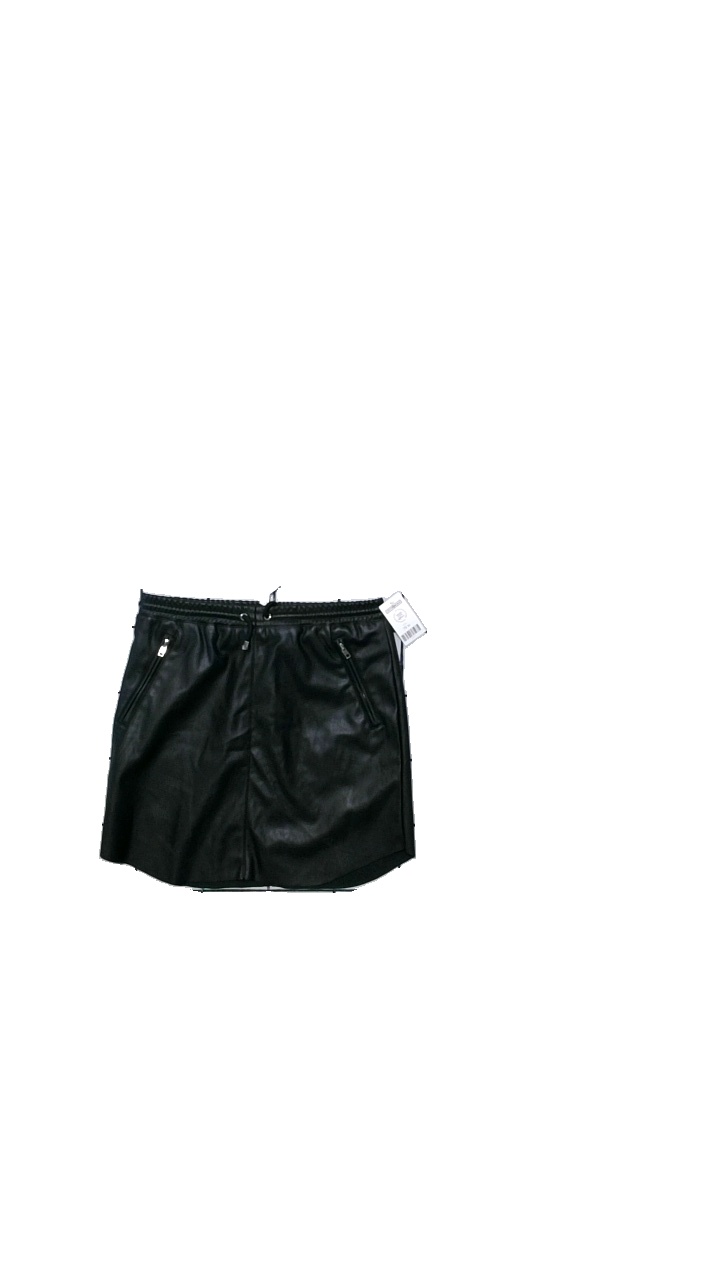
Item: Skirt (Ladies)
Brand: Na-kd
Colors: Black
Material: Outer shell 100% polyurethane. Inner shell 100% polyester. Lining 100% polyester
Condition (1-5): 5
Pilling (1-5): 5
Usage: Reuse
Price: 50-100